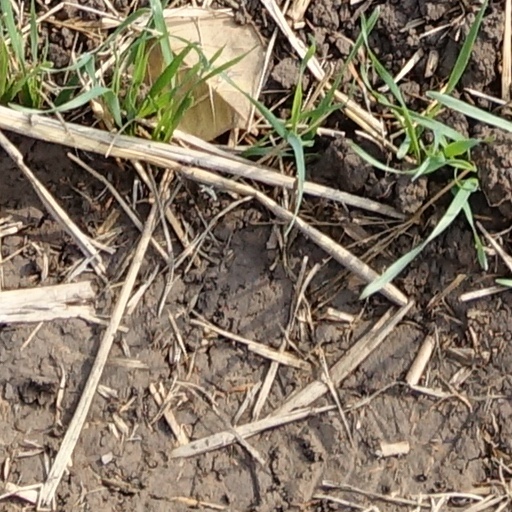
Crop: wheat